Trillium erectum

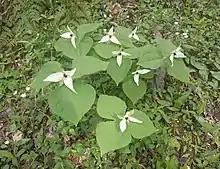
"Trillium erectum" var. "album" in the Great Smoky Mountains National Park (April)

"Trillium erectum" is native to eastern North America. Its range extends from northern Georgia in the southeastern United States to Quebec and New Brunswick in eastern Canada, and as far west as Michigan and southern Ontario. The species is known to occur in the following provinces and states: